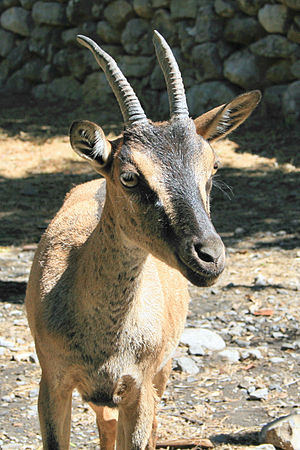
Kri-kri
Voksen kri-kri, Samaria Gorge National Park
Kri-kri også kaldet Kretensisk Vildged og Agrimi tilhører Gedeantiloperne, der er en underfamilie til Bovidae-familien. Der er tale om et stort hovdyr, der er hjemmehørende i det østlige Middelhav. I dag findes arten kun på Kreta samt tre små øer ud for Kreta.